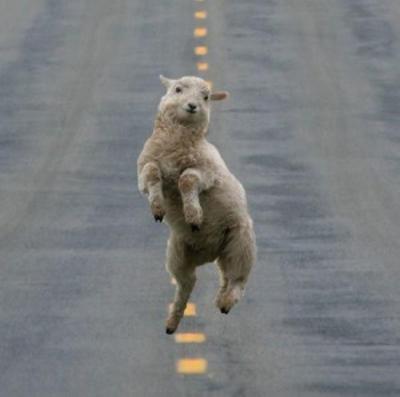
回答: 出かける前に餌をやりわすれたら全力で追いかけてきた